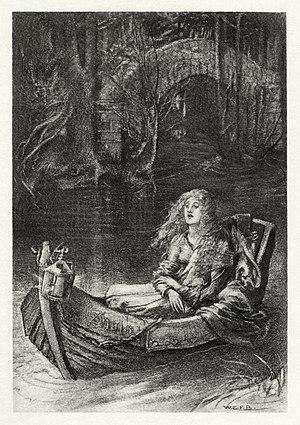
Illustration de The Lady of Shalott de Alfred Tennyson par W. E. F. Britten."